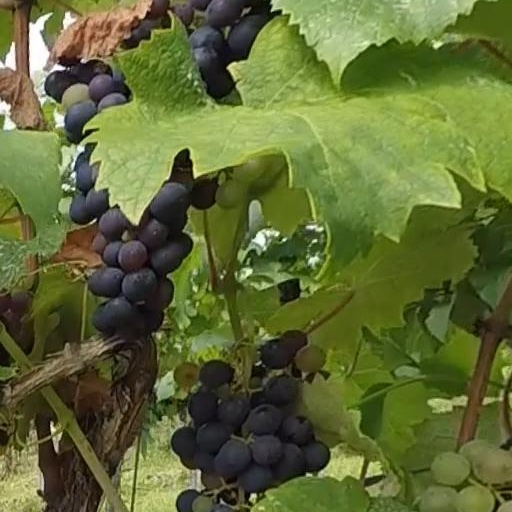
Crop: grape